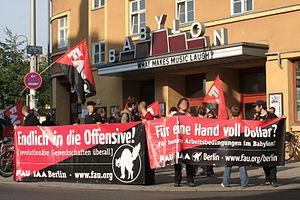
L'anarcho-syndicalisme, syndicalisme libertaire ou syndicalisme anarchiste est un syndicalisme basé sur les principes de fonctionnement de l'anarchisme. Il propose une méthode, le syndicalisme, couplée à l'action directe et à la grève générale expropriatrice, comme moyens de lutte et d'accès vers une société libertaire.
La Freie Arbeiter-Union ou FAU, de son nom complet Freie Arbeiterinnen- und Arbeiter-Union, est une organisation anarcho-syndicaliste allemande fondée en 1977.